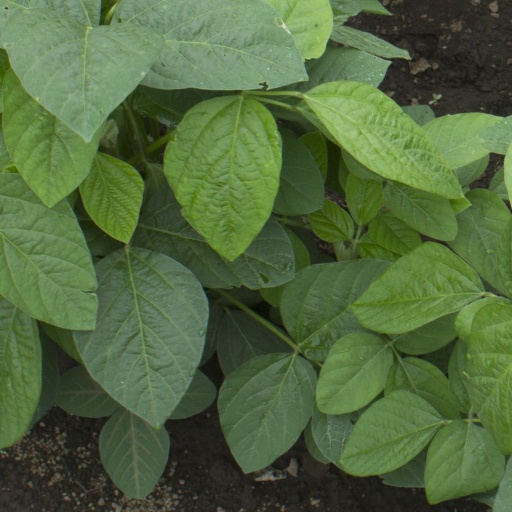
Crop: soybean